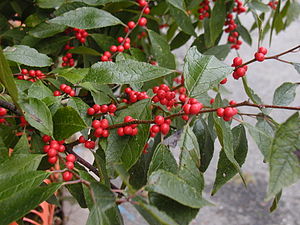
Virginsk vinterbær
Virginsk vinterbær er en mellemstor, løvfældende busk med en langsom, stivgrenet vækst. Ældre planter får dog efterhånden en mere afrundet krone. Blomsterne lugter stramt, men besøges af mange bier og humlebier. Bærrene er en vigtig vinterføde for standfuglene i Nordamerika.